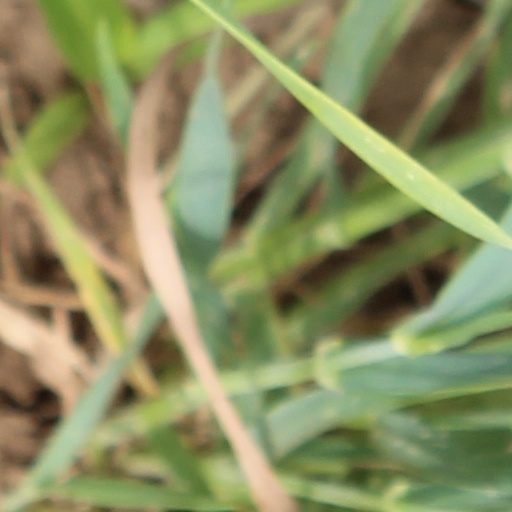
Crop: wheat